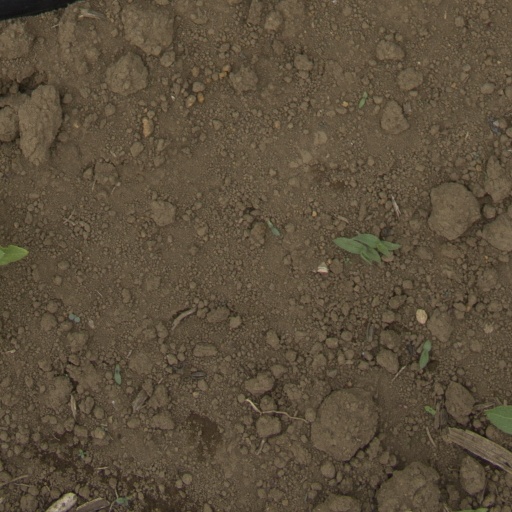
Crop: Jerusalem artichoke